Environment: real
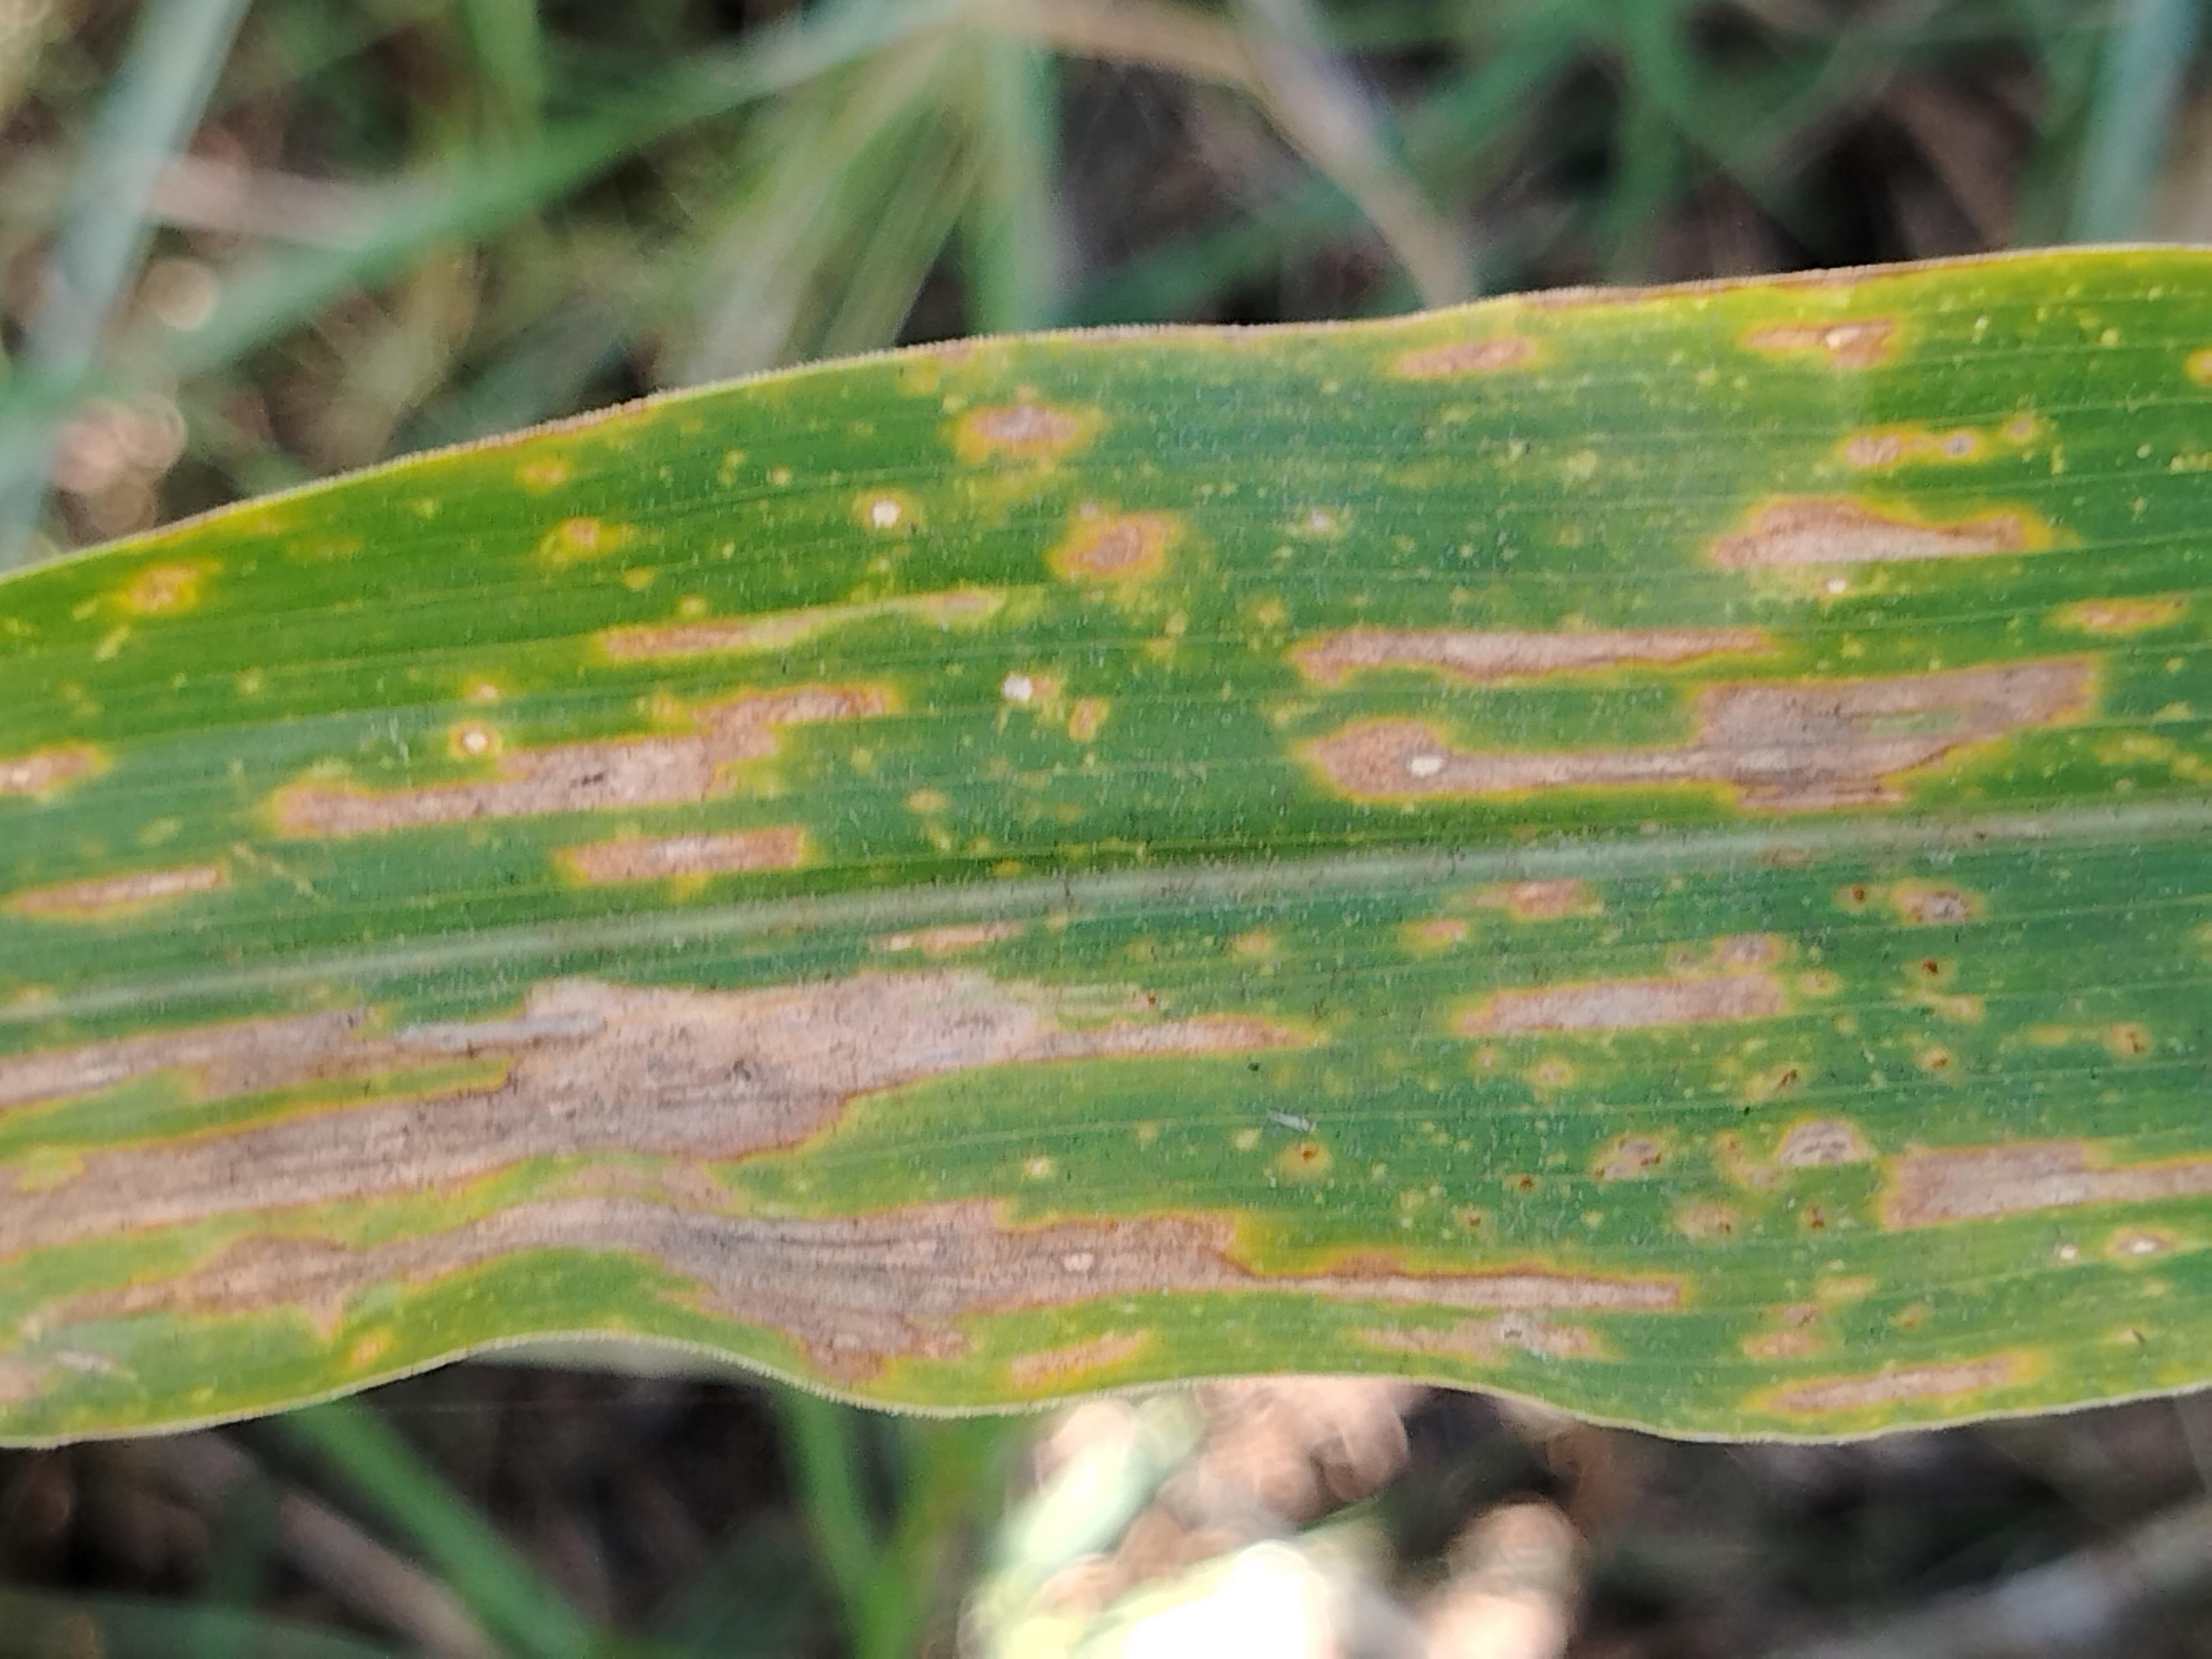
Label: gray_leaf_spot